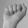
ASL letter: A